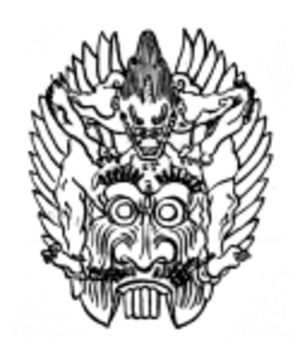
Le bugaku est la danse traditionnelle japonaise accomplie pour sélectionner les élites, principalement des cours impériales japonaises. Pendant plus de 1200 ans, cette danse est restée un secret distinctif des classes supérieures.